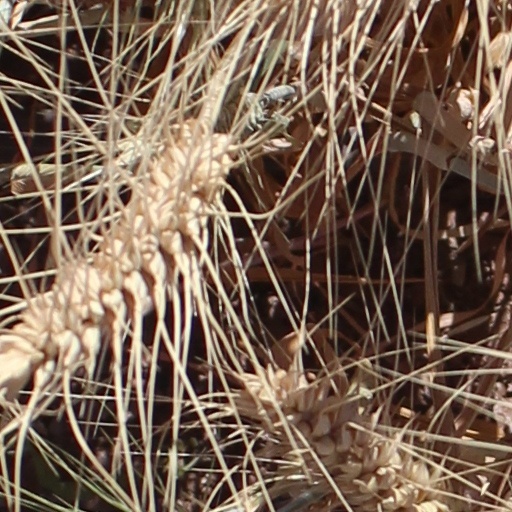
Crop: wheat